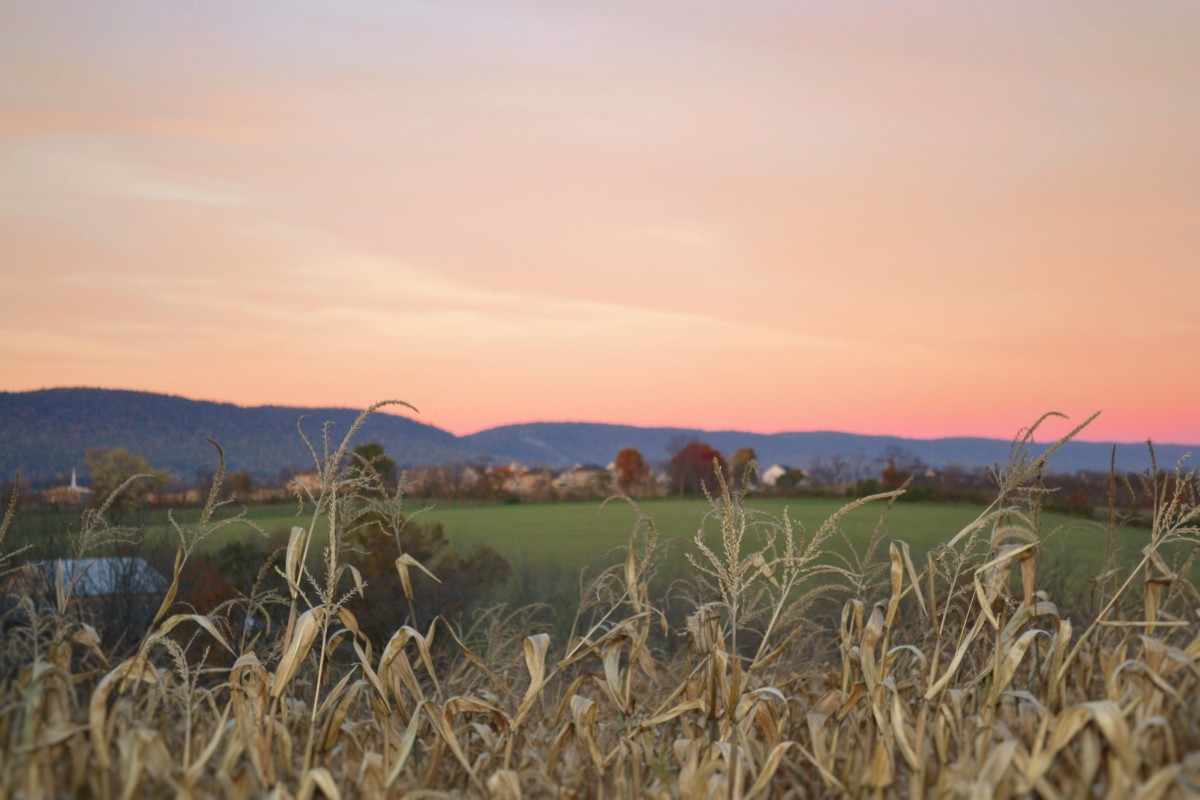
Tags: horizon, sunset, field, farm, wheat, prairie, morning, food, crop, agriculture, savanna, plain, grassland, steppe, rural area